List of Democrats who opposed the Joe Biden 2024 presidential campaign

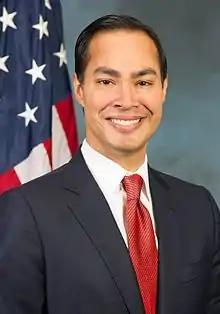
Julian Castro

Political activity by executive branch officials (other than the president and vice president) face some restrictions under the Hatch Act.